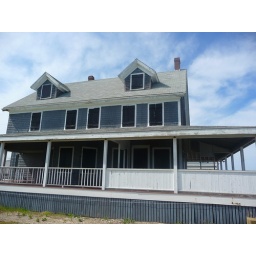
An abandoned beach house in Duxbury Ma. I want this house so bad, it's beautiful!